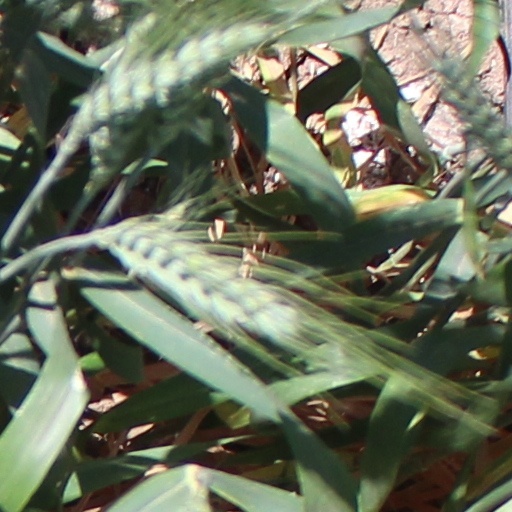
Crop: wheat